2010 Toronto Blue Jays season

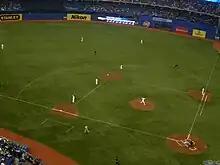
The Jays' starting lineup for their home opener

The Jays entered their 2010 home opener on a five-game win streak, and had won four straight home openers. The Jays fell below 2–0 early, but came back thanks to a mammoth 2-run shot by John Buck that landed in the 400 level (over the ring of honour). The Jays then fell back by 2 runs again in the third inning, but responded in the bottom of the third with a 2-run shot by Vernon Wells and a 2-RBI hit by Adam Lind. Chicago came back to tie the game, thanks to a solo shot by Andruw Jones and an RBI single by Mark Teahen that scored Alex Ríos. Ríos was playing in Toronto for the first time since being placed on waivers in July 2009. Ríos was welcomed back with a chorus of "boos". Ríos was booed for every at-bat, and every time he fielded a ball. The Jays climbed back on top in the bottom of the inning when Adam Lind was walked on 4 pitches with the bases loaded to give the Jays the lead again. Toronto held on to that lead, but it quickly vanished in the ninth. Jason Frasor blew another save, as he gave up a home run to Mark Teahen on an 0–2 pitch. The game stayed tied until the 11th when Teahen struck again this time with an RBI triple that scored pinch runner Omar Vizquel from first base. The Jays nearly walked off the next inning, but a long line drive by Álex González with one on missed the foul pole by about 5 feet. Gonzalez drew a walk, but the next batter Adam Lind struck out for the third time to end the game. The Jays had their five-game win streak snapped, their streak of four straight win for their home openers was snapped too, and their ten-game winning streak against the White Sox at home was also snapped, dating back to 2007. The loss put the Jays' record to 5–2. Both losses were aided with a blown save by Jason Frasor. Kevin Gregg would assume the full-time role as closer a day later.